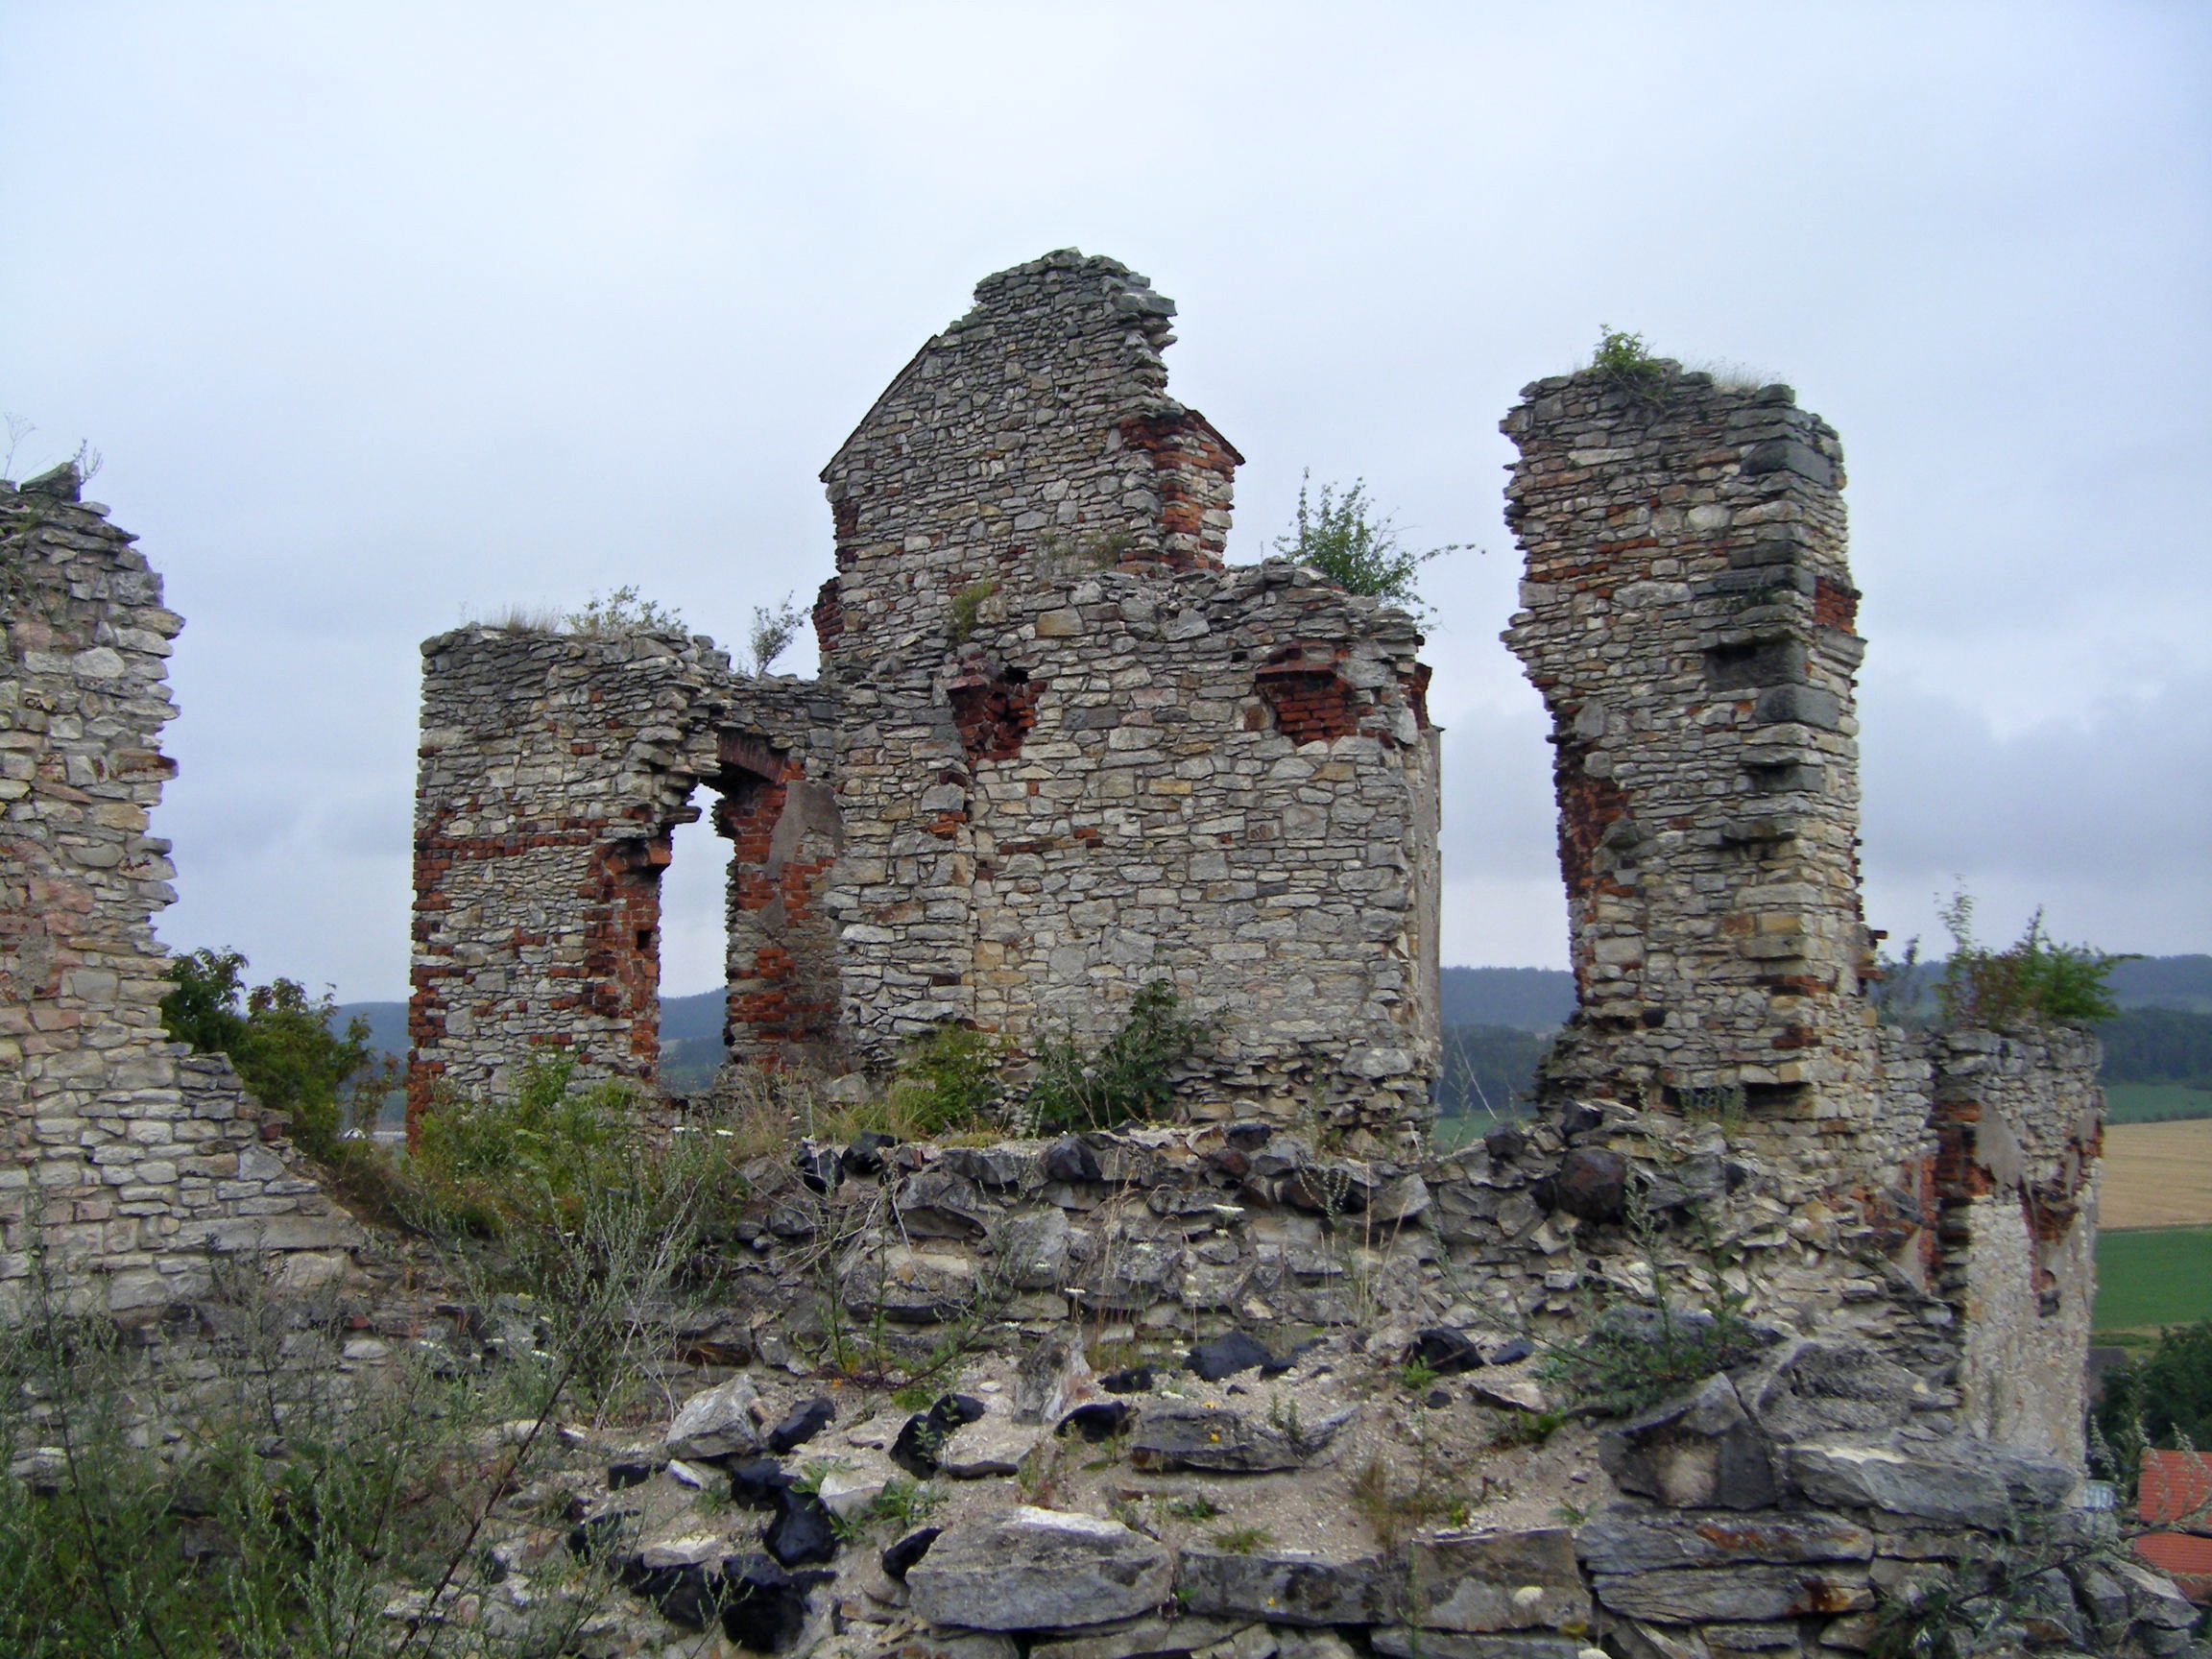
rock, building, chateau, monument, tower, castle, landmark, fortification, tourism, place of worship, temple, ruins, monastery, history, archaeological site, unesco world heritage site, things to do, historic site, ancient history, maya civilization, ko umberk castle